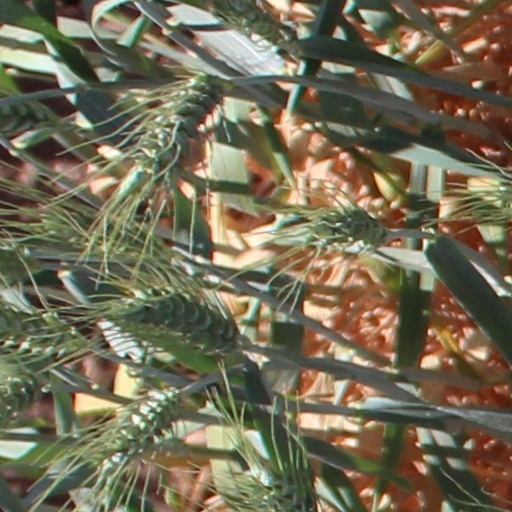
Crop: wheat